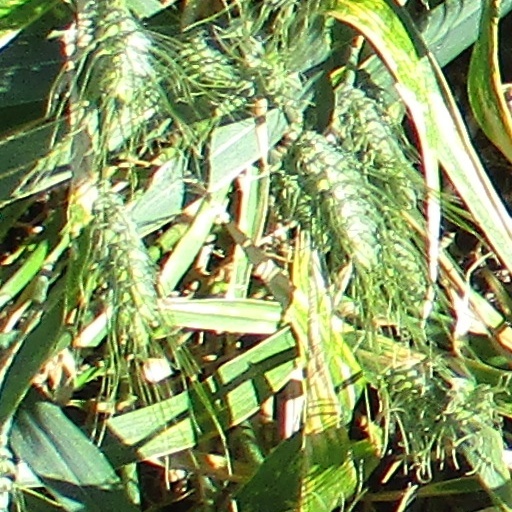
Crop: wheat